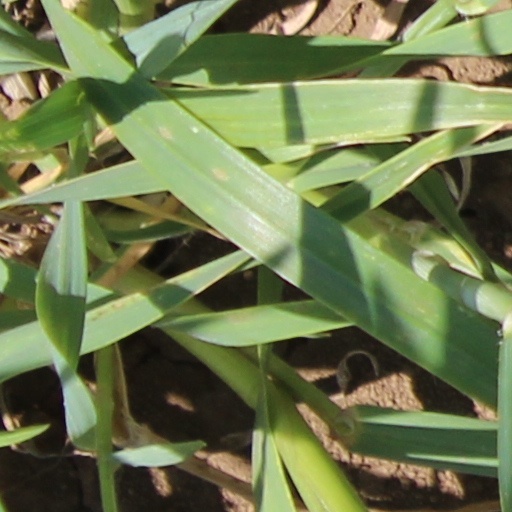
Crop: wheat